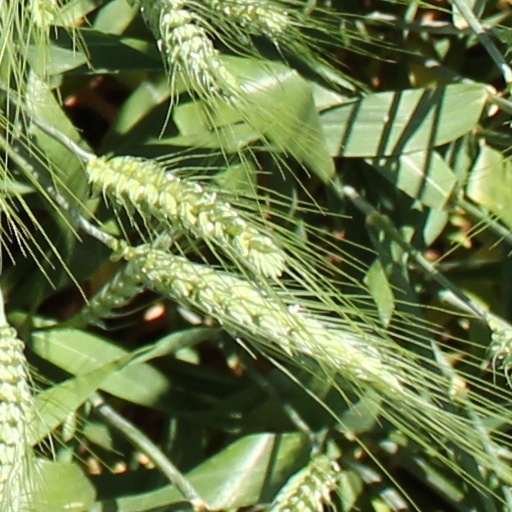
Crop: wheat